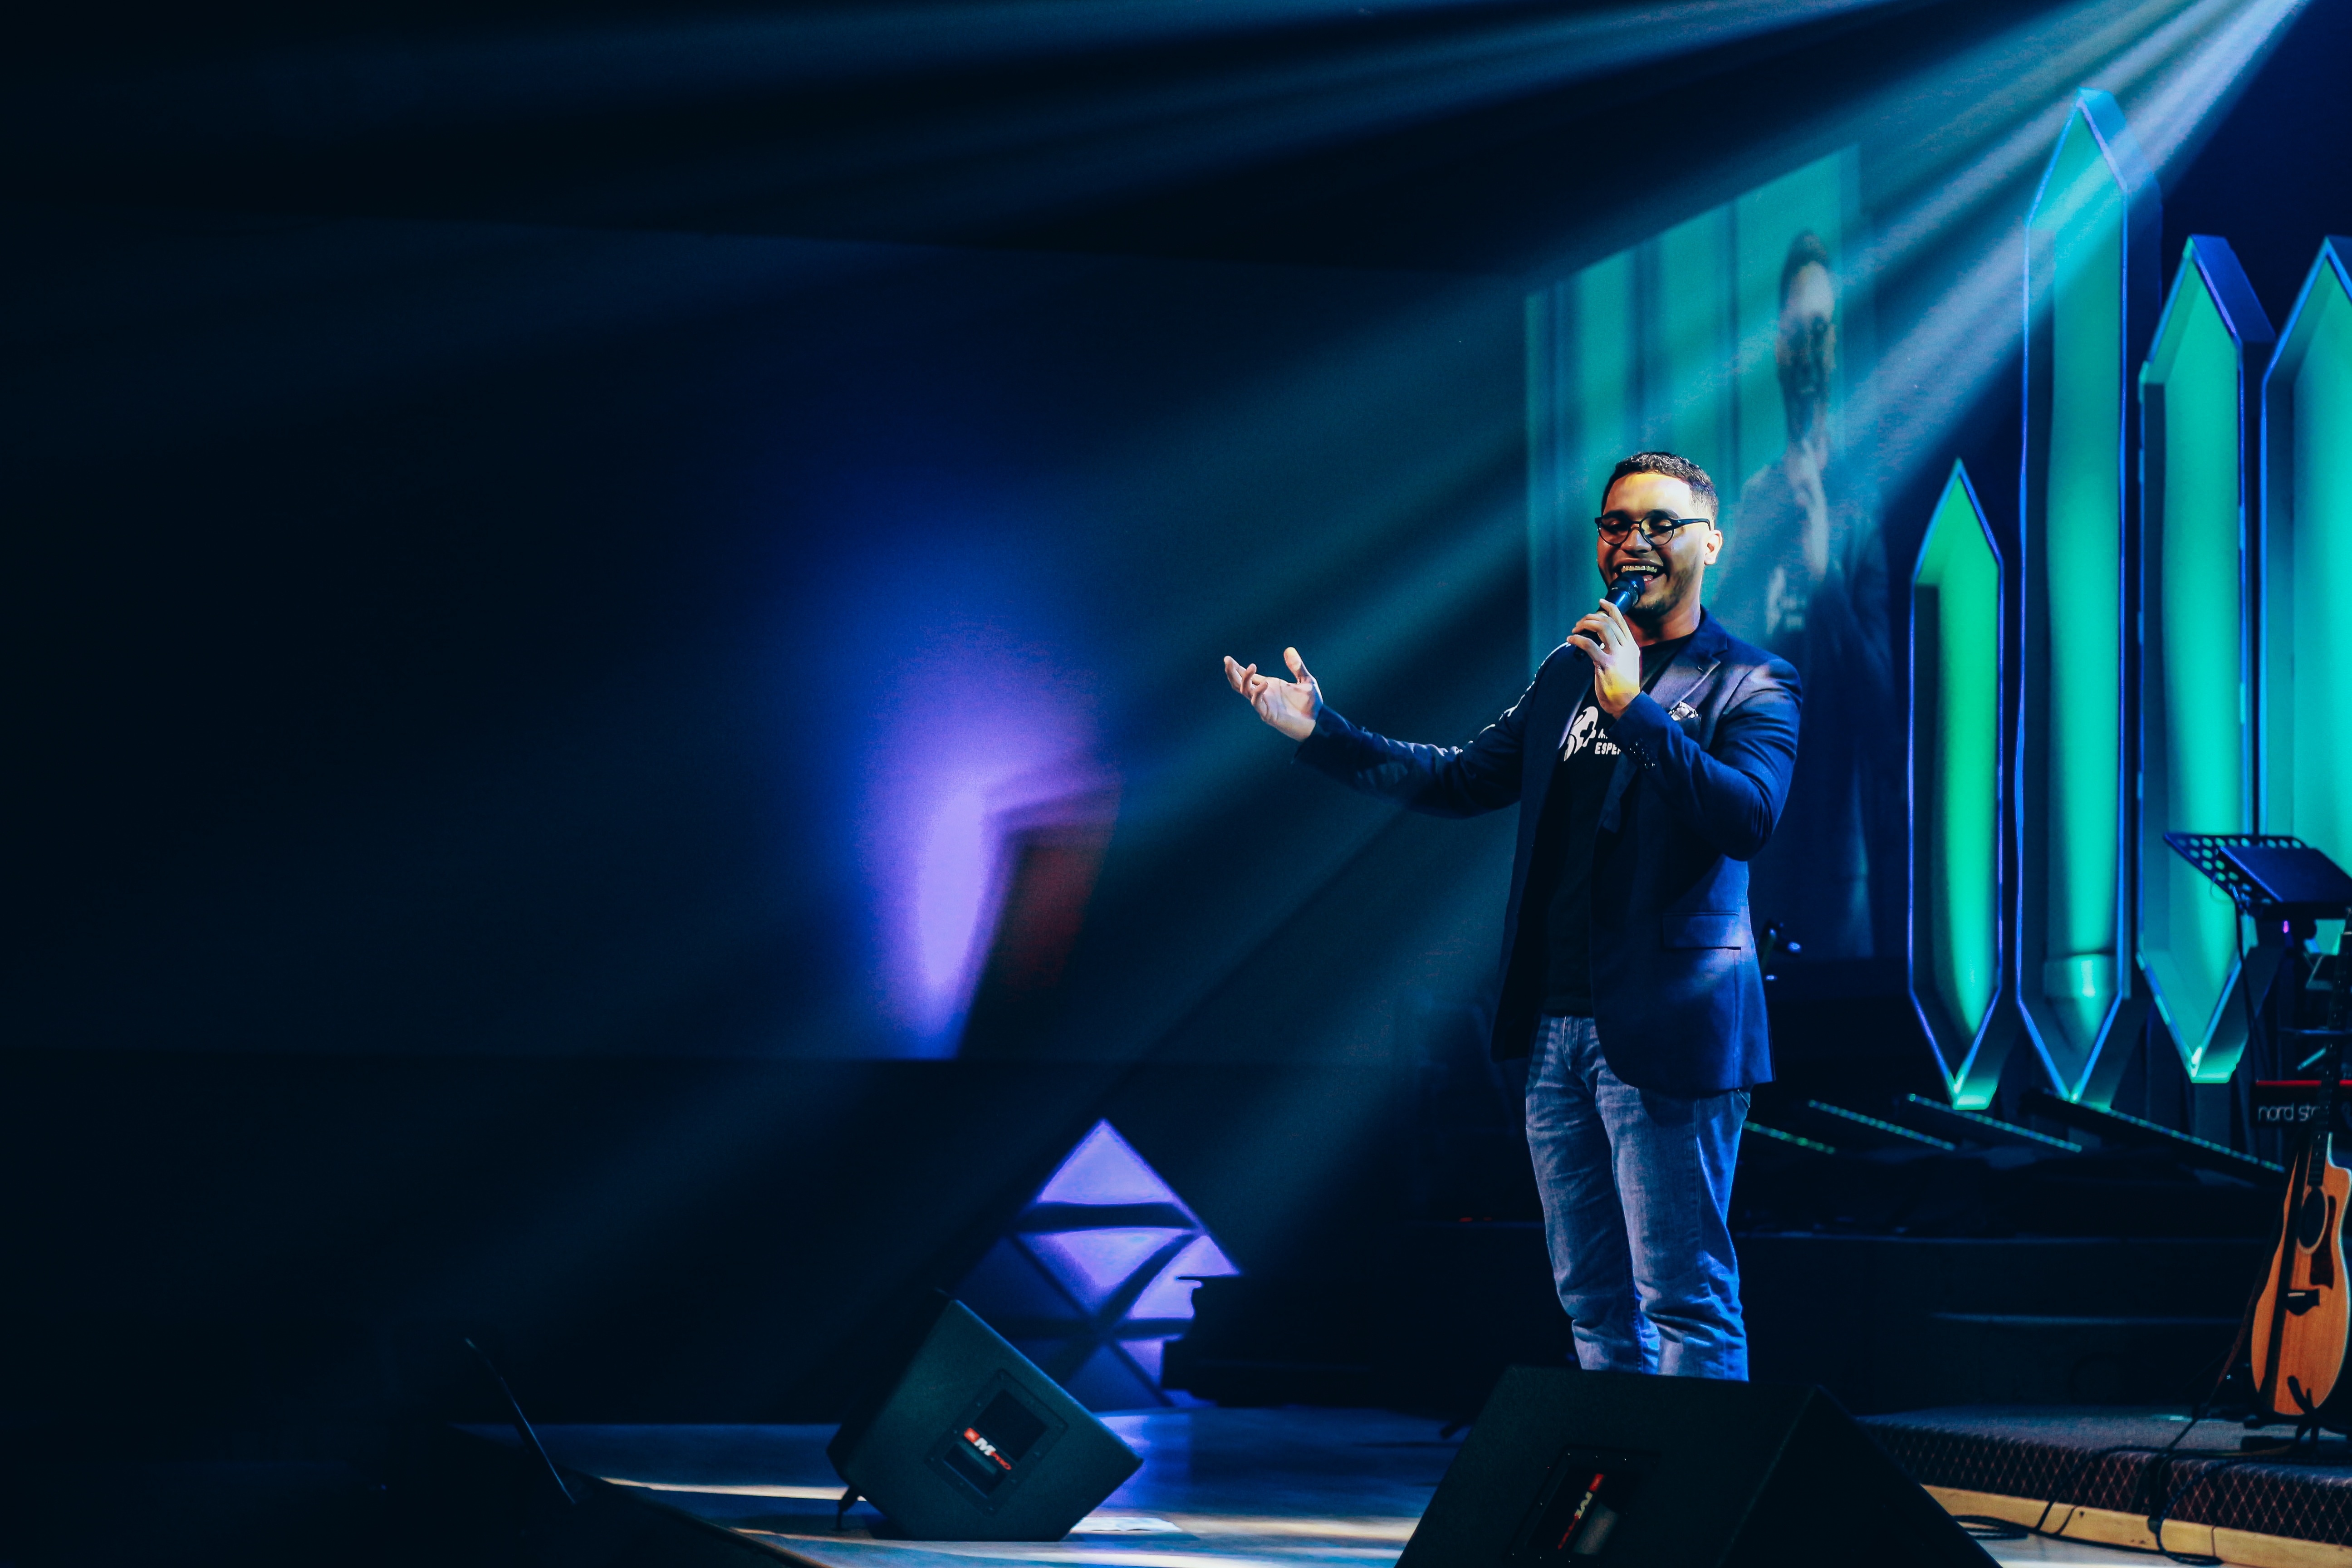
concert, blue, performance art, stage, performance, guitarist, entertainment, performing arts, rock concert, musical theatre